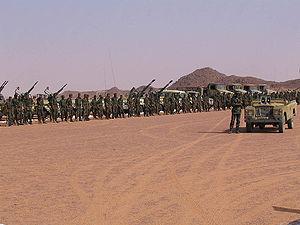
Rassemblement de troupes sahraouies, près de Tifariti (Sahara occidental), célébrant le 32ème anniversaire du Front Polisario.
La guerre du Sahara occidental qui s'est déroulée entre 1975 et 1991 est un conflit militaire opposant le Maroc et la Mauritanie au Front Polisario, sur le territoire du Sahara occidental. La guerre éclate à la suite du retrait de l'Espagne du Sahara espagnol, qu'elle avait convenu de céder au Maroc et à la Mauritanie lors des accords de Madrid.
La République arabe sahraouie démocratique, en abrégé la RASD, en arabe الجمهورية العربية الصحراوية الديمقراطية, en espagnol República Árabe Saharaui Democrática, est un État non reconnu internationalement, proclamé le 27 février 1976 par le Front Polisario, qui revendique la souveraineté sur le territoire du Sahara occidental. Ce territoire est également revendiqué par le Maroc, qui contrôle 80 % de sa superficie.
L’histoire du Sahara occidental est celle d'un territoire désertique peuplé par des tribus nomades, qui n'a jamais été organisé en État-nation. Elle est intimement liée à celle de ses voisins, le Maroc, la Mauritanie et l'Algérie. Après quelques tentatives infructueuses au XVᵉ siècle, les Espagnols en font une colonie entre 1884 et 1975. À la suite du désengagement de l'Espagne en 1975 qui abandonnait ce territoire sans procéder au référendum du Peuple Sahraoui pour lequel elle était mandatée par l'ONU, le territoire était militairement envahi et annexé par le Maroc et la Mauritanie ; le Front Polisario, un mouvement indépendantiste, entreprend une lutte armée. Le Sahara occidental est aujourd'hui un territoire non autonome selon l'Organisation des Nations unies, revendiqué par le Royaume du Maroc et la République arabe sahraouie démocratique ; son statut définitif reste en suspens depuis le cessez-le-feu de 1991.